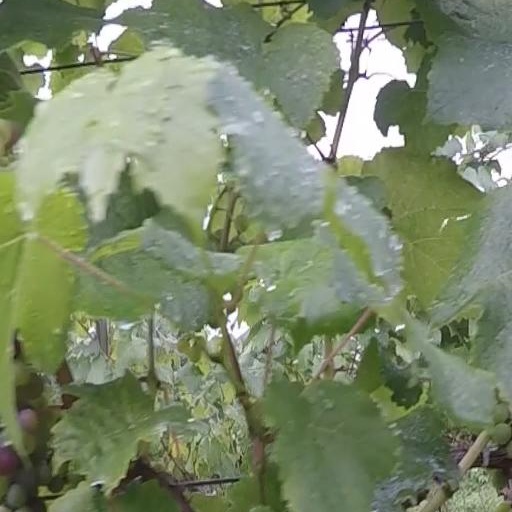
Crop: grape